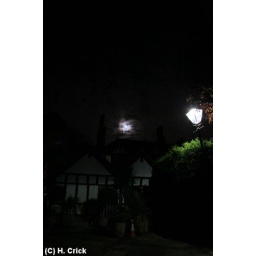
The moon appears over the roof of the temple, between the chimneys.. added with the 50 style street lamps